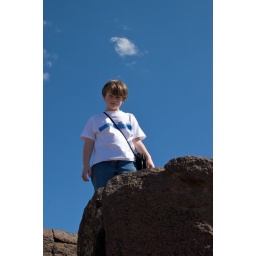
Boy on rock with cloud above